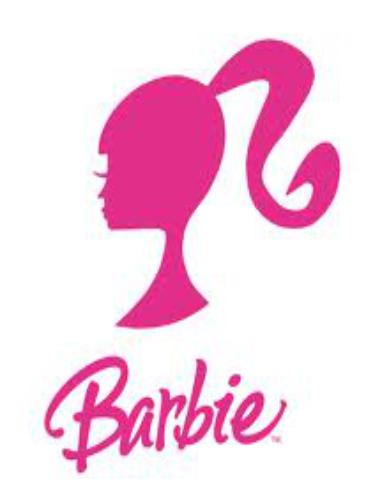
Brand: Barbie
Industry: Clothes